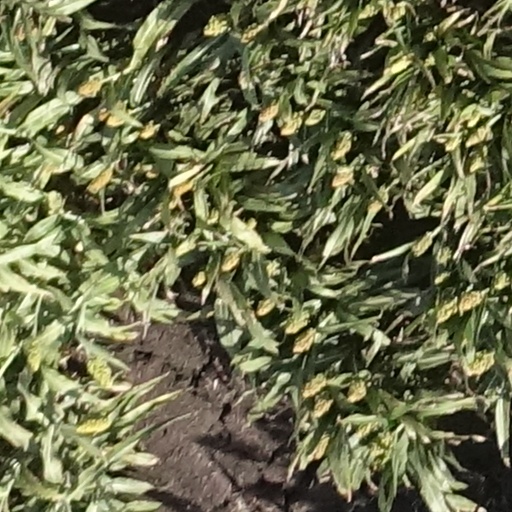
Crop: sorghum